Trevor N. Dupuy

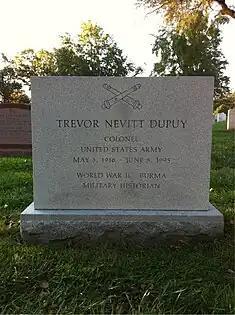
Grave at Arlington National Cemetery

Trevor Nevitt Dupuy (May 3, 1916 – June 5, 1995) was a colonel in the United States Army and a noted military historian.